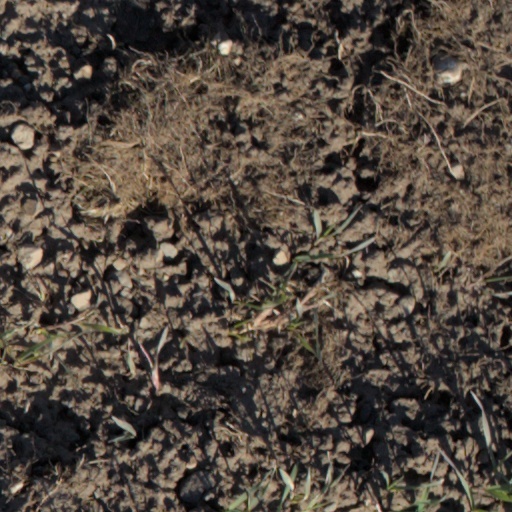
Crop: wheat